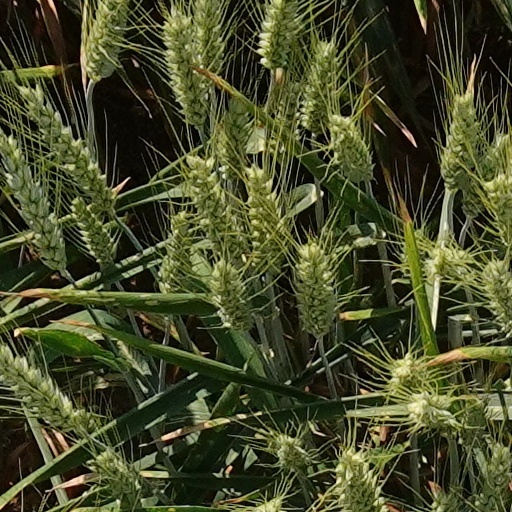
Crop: wheat